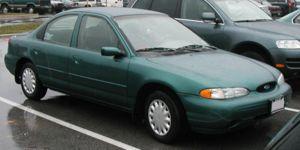
La Ford Contour a été un modèle de la gamme Ford en Amérique du Nord de 1993 à 2000. Elle s'intercalait entre l'Escort et la Taurus et était la version américaine de la Ford Mondeo première génération, et elle n'existait qu'en version 4 portes. Les feux arrière étaient néanmoins ceux de la version berline 5 portes qu'on connaissait en Europe. Elle existait aussi dans la gamme Mercury sous le nom de Mystique à la même époque.